Yellow vests protests

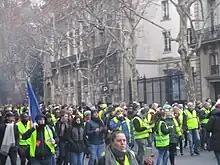
A "gilets jaunes" demonstration on boulevard Saint-Germain, Paris, 5 January 2019

According to Stéphane Sirot, a specialist in the history of French trade unionism, the unions were hesitant to join forces with the yellow jackets because the movement included people trade unions traditionally do not represent (business owners and the self-employed) as well as people who simply did not want to negotiate. The presence of far-right elements in the movement was also off-putting to the CGT.